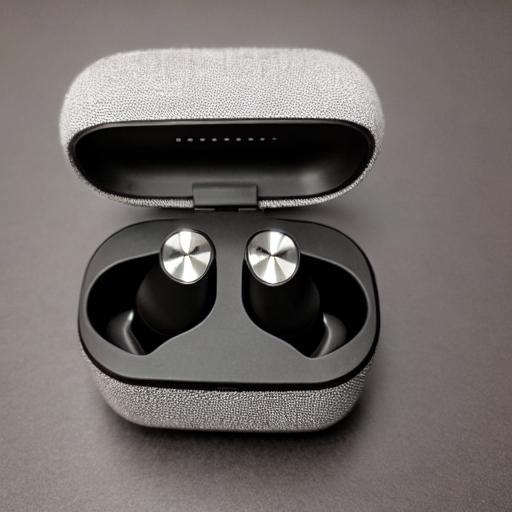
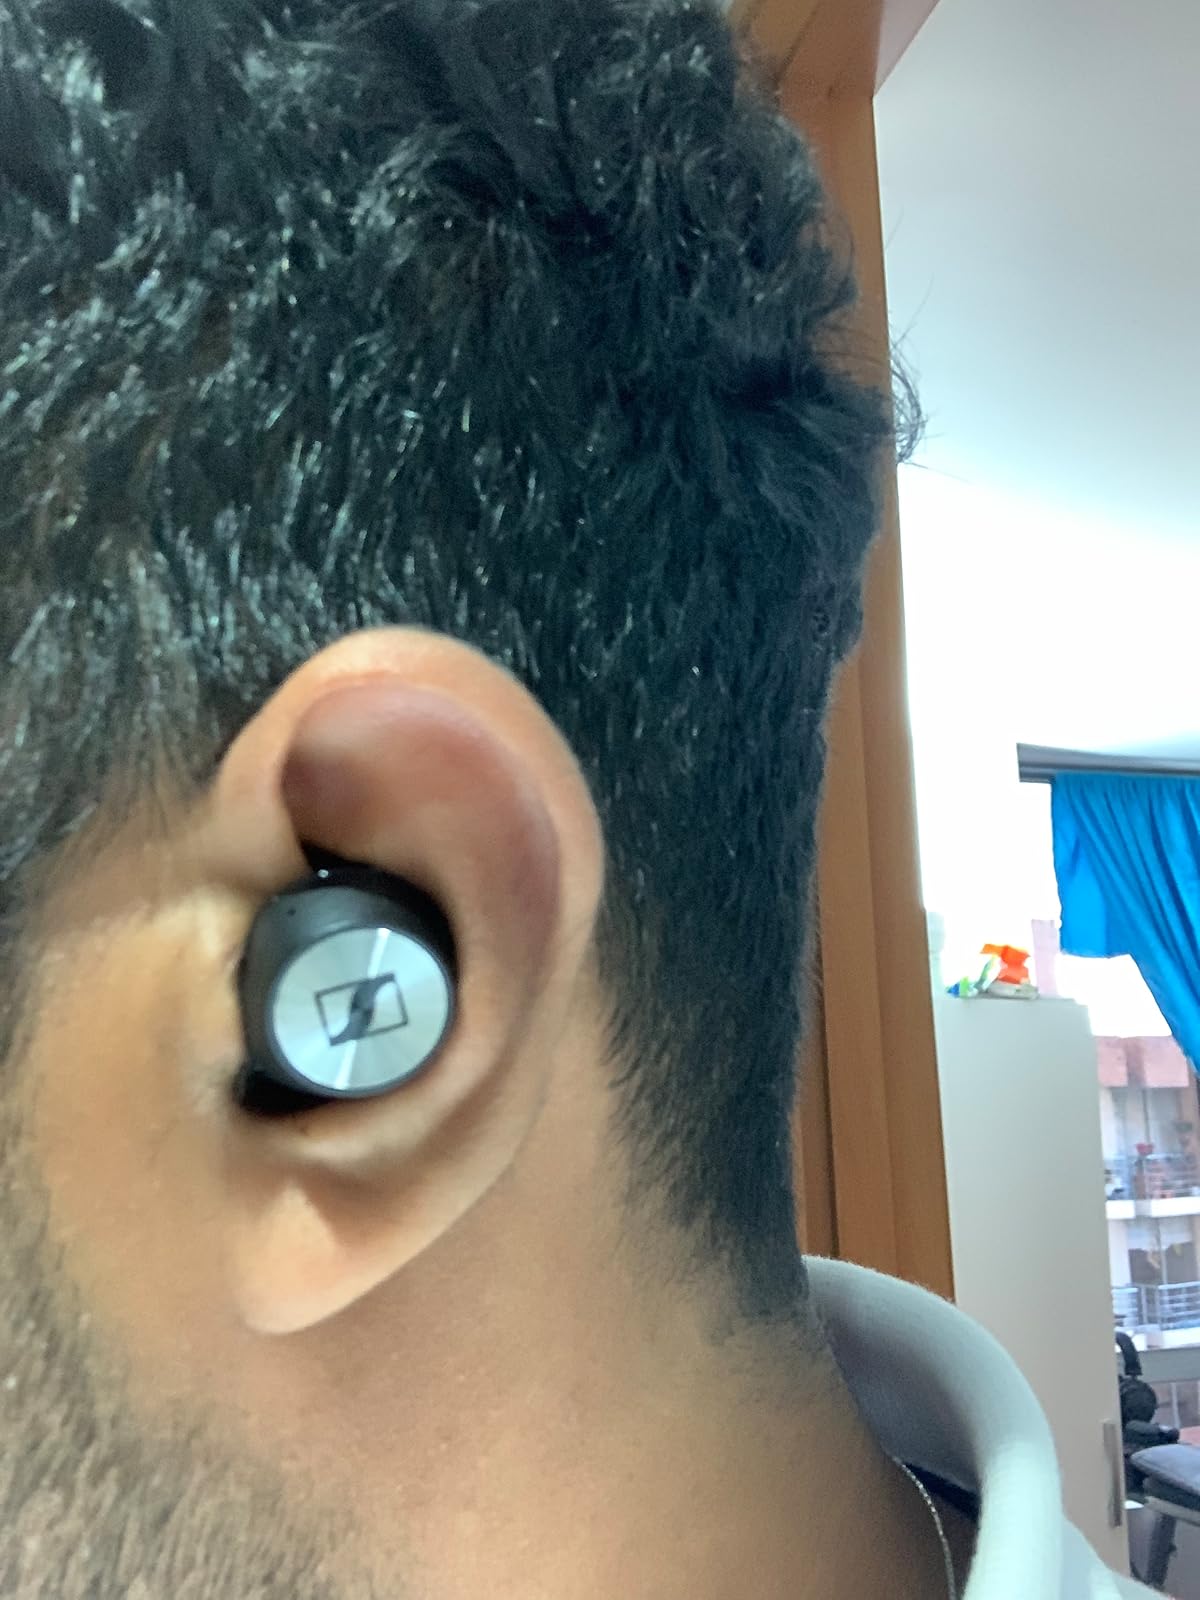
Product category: earbuds
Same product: no